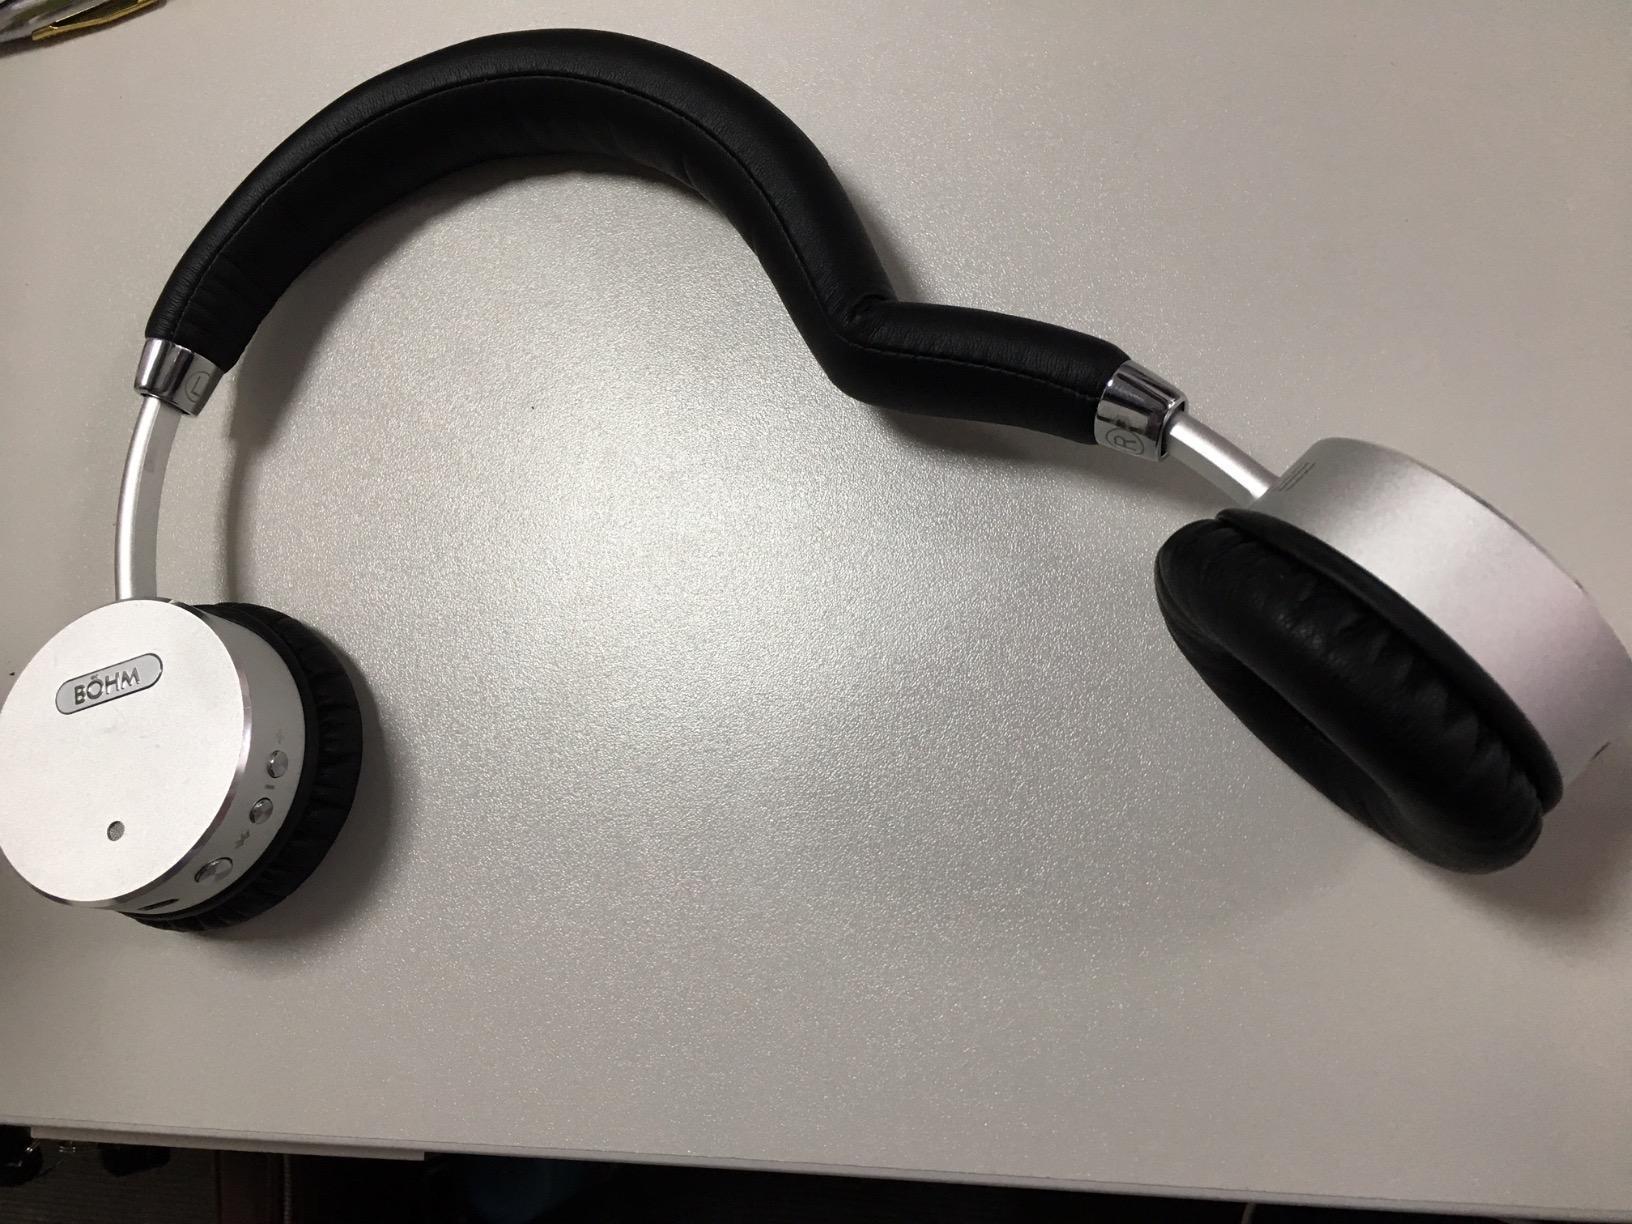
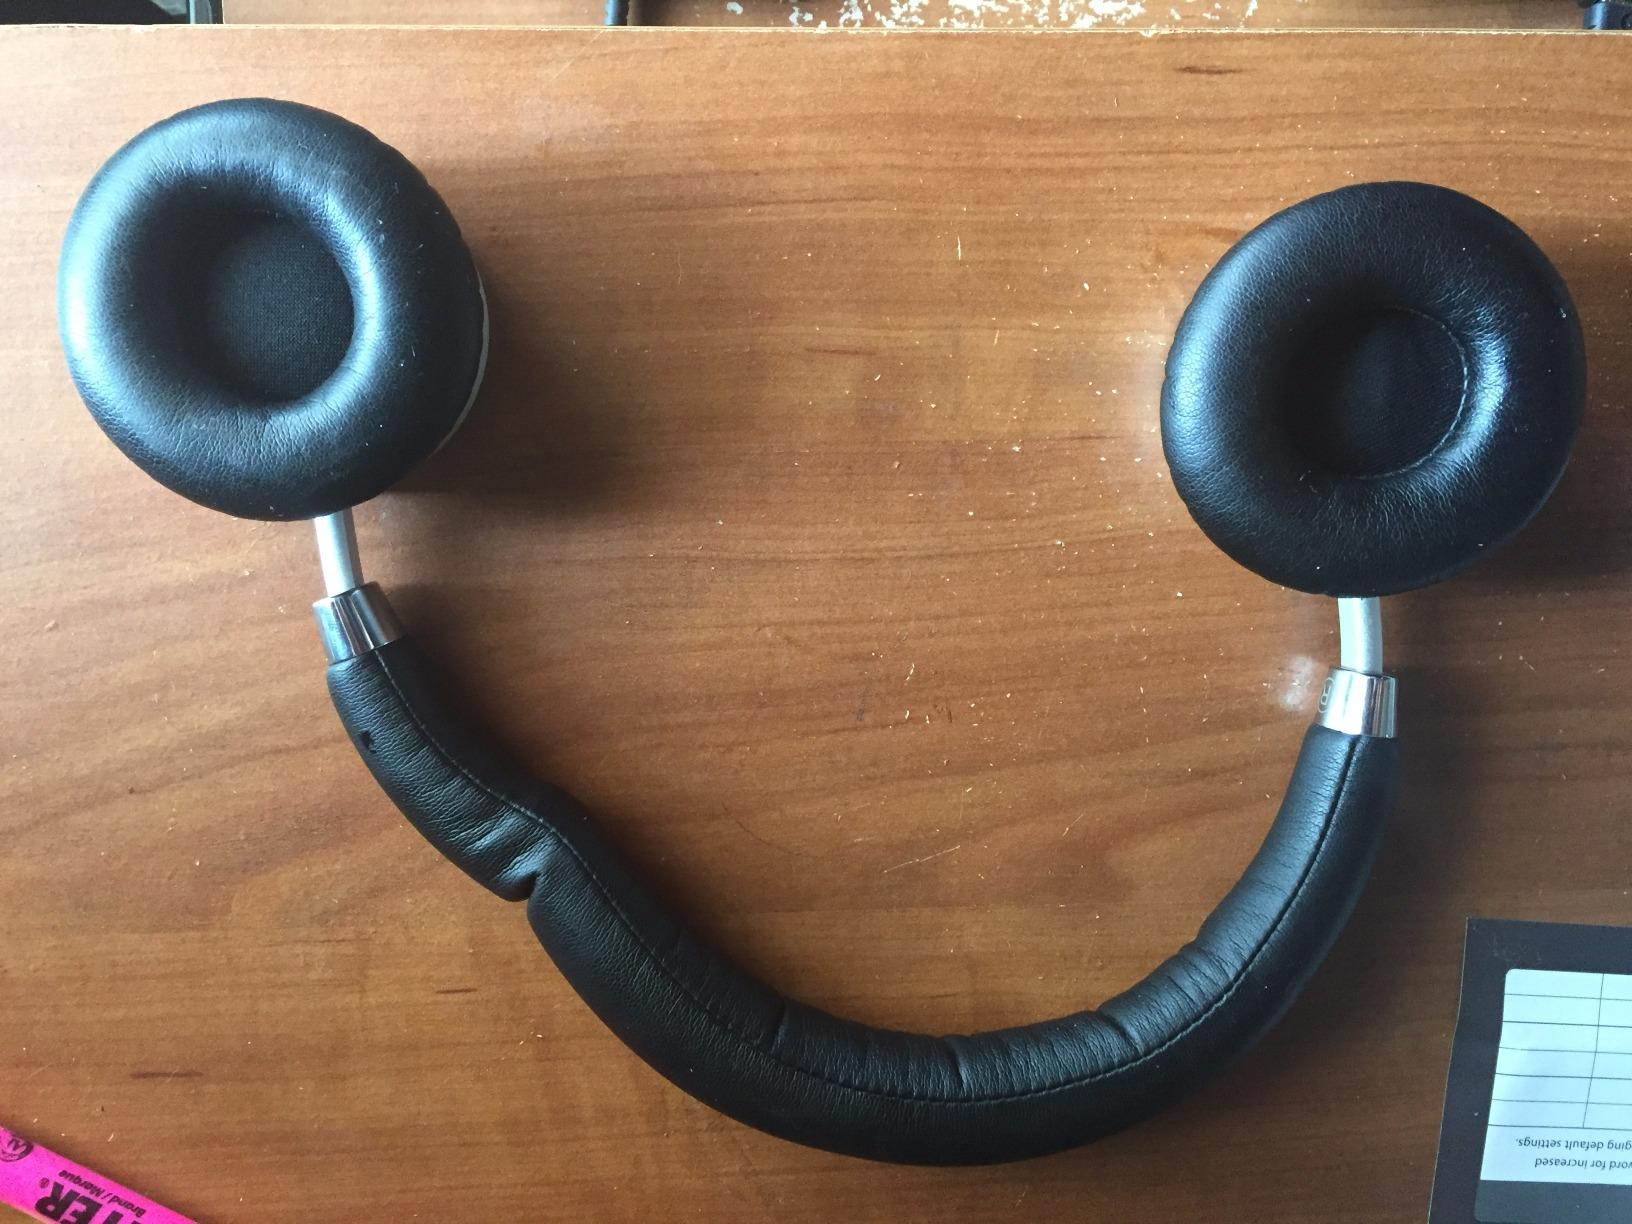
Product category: headphones
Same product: yes